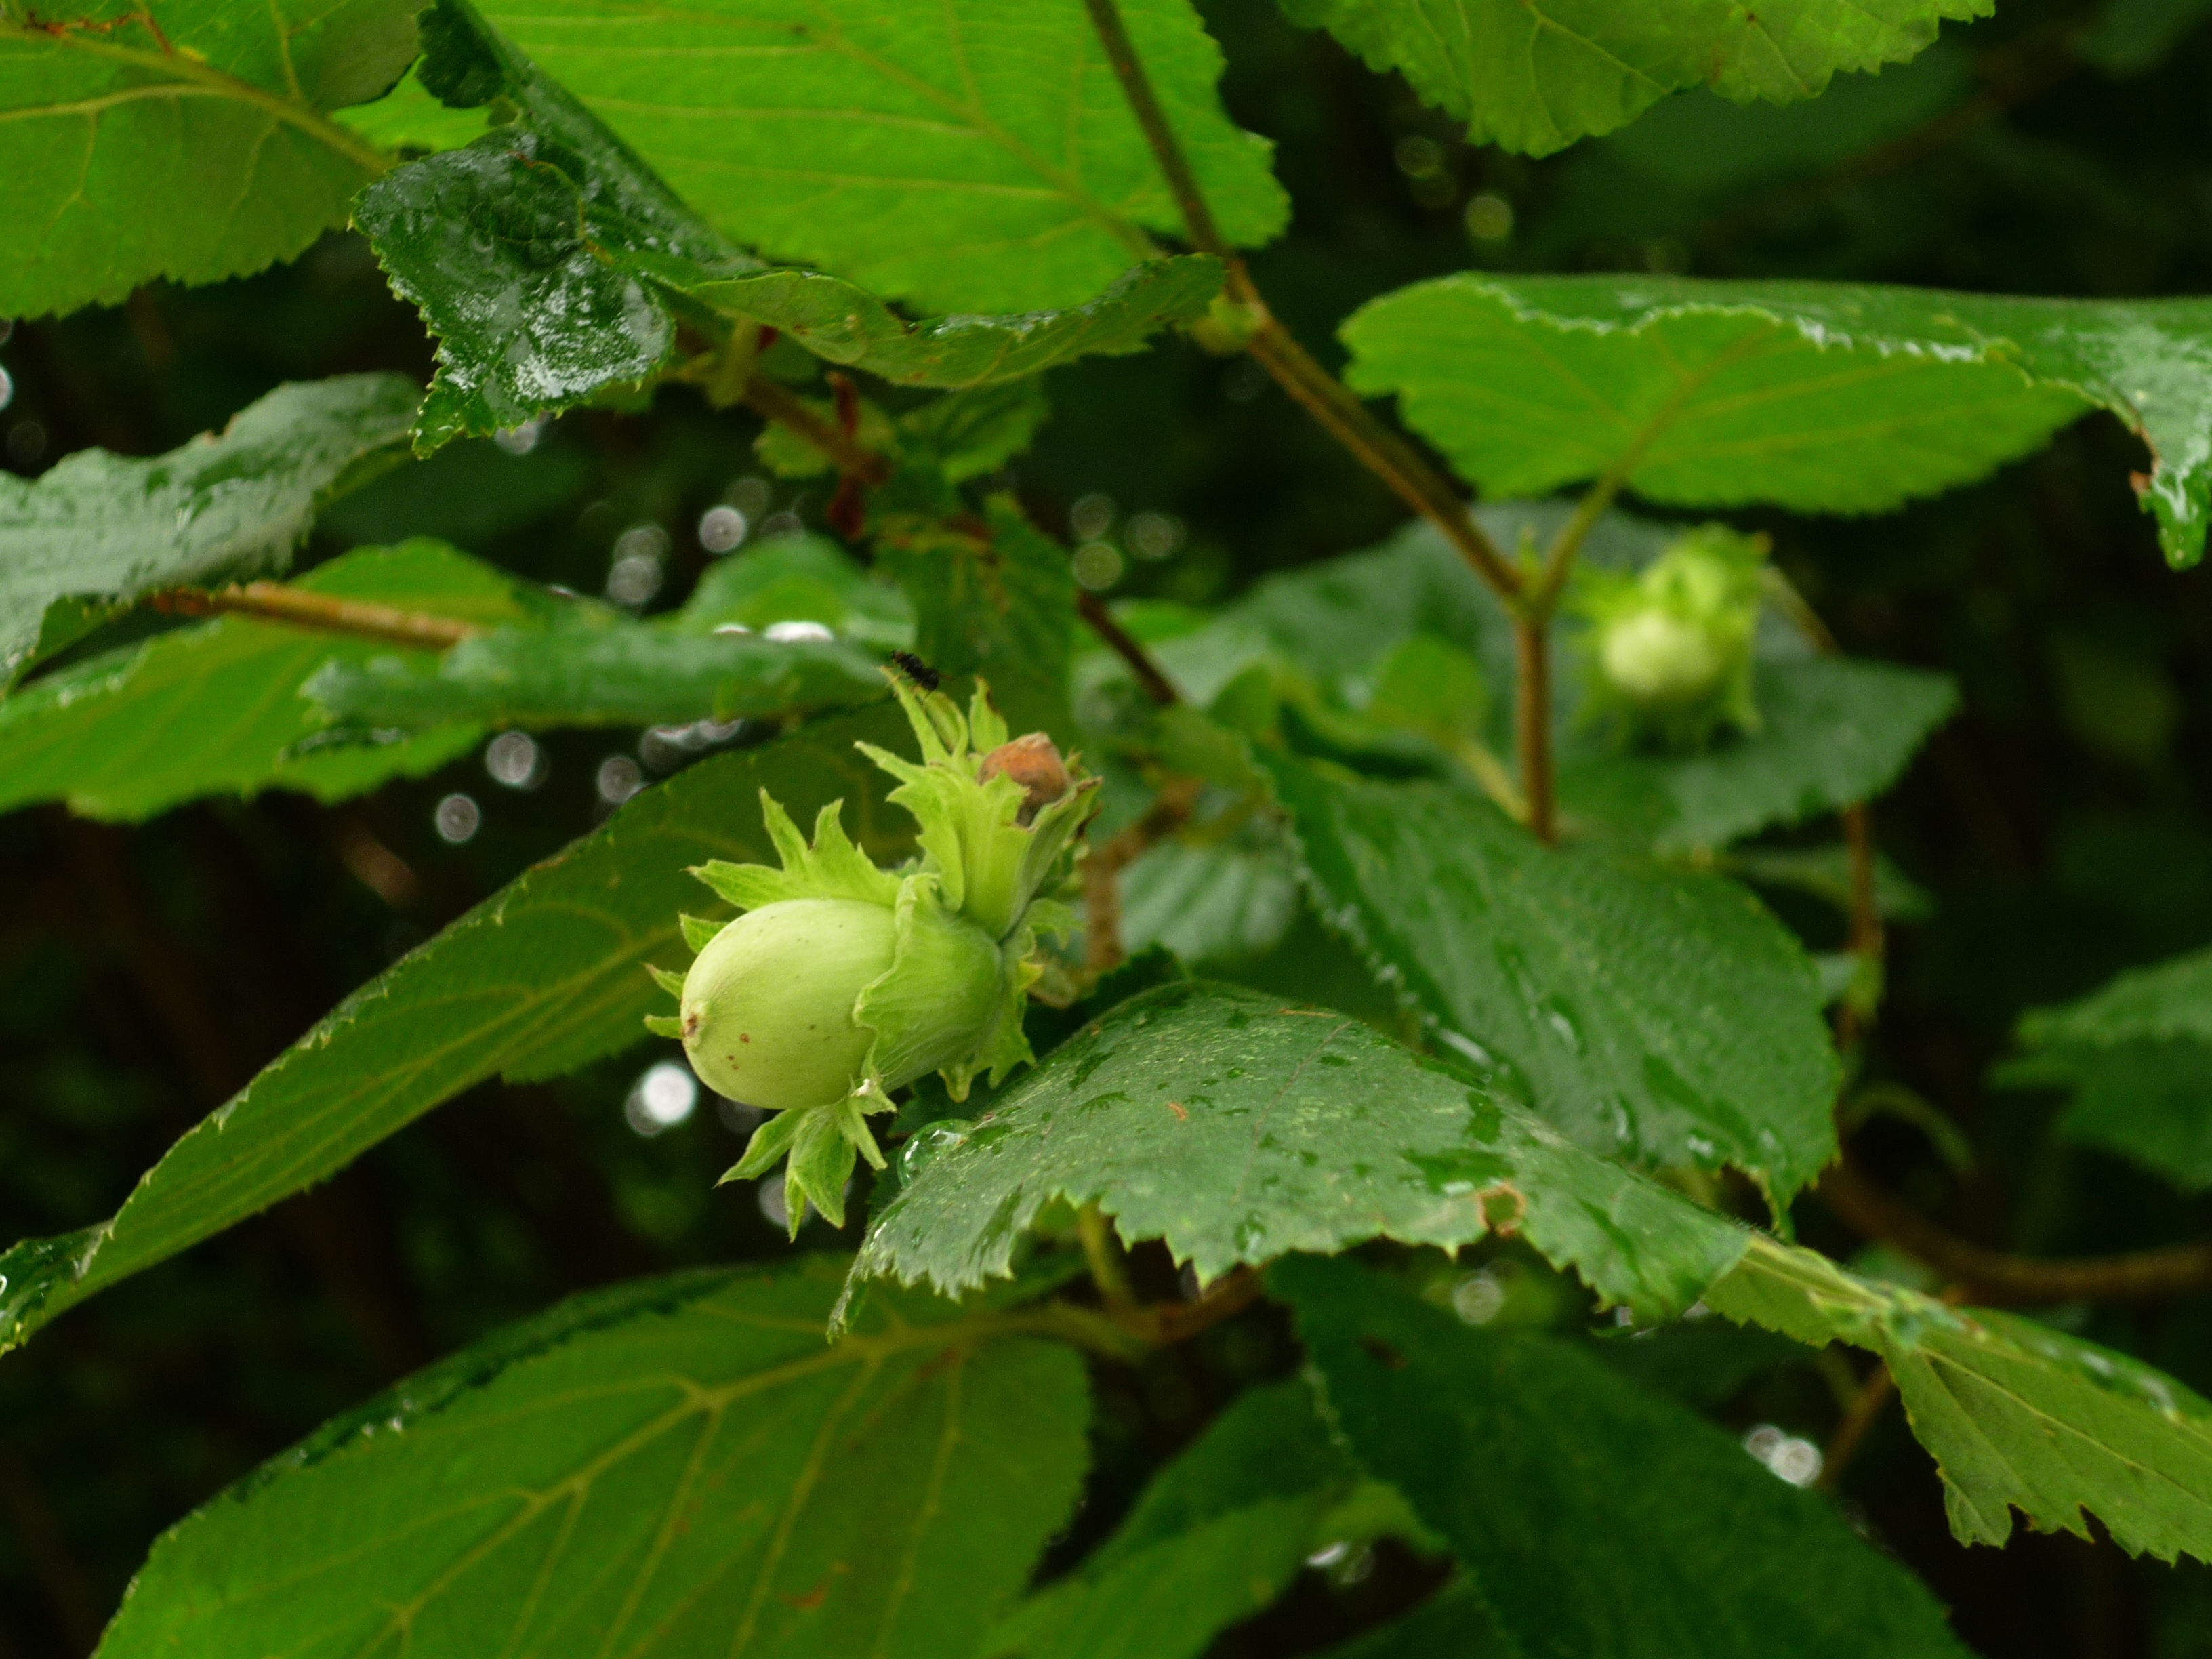
plant, leaf, flower, raindrop, bush, green, herb, produce, flora, shrub, hazelnut, hazel, flowering plant, urtica, hazelnut leaf, land plant